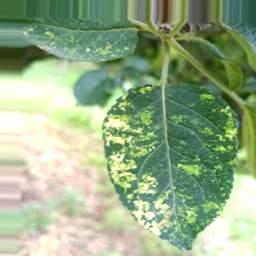
Label: Apple_Mosaic